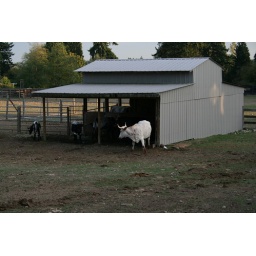
A farm near my house. This shack had a bunch of cows and bulls feeding.